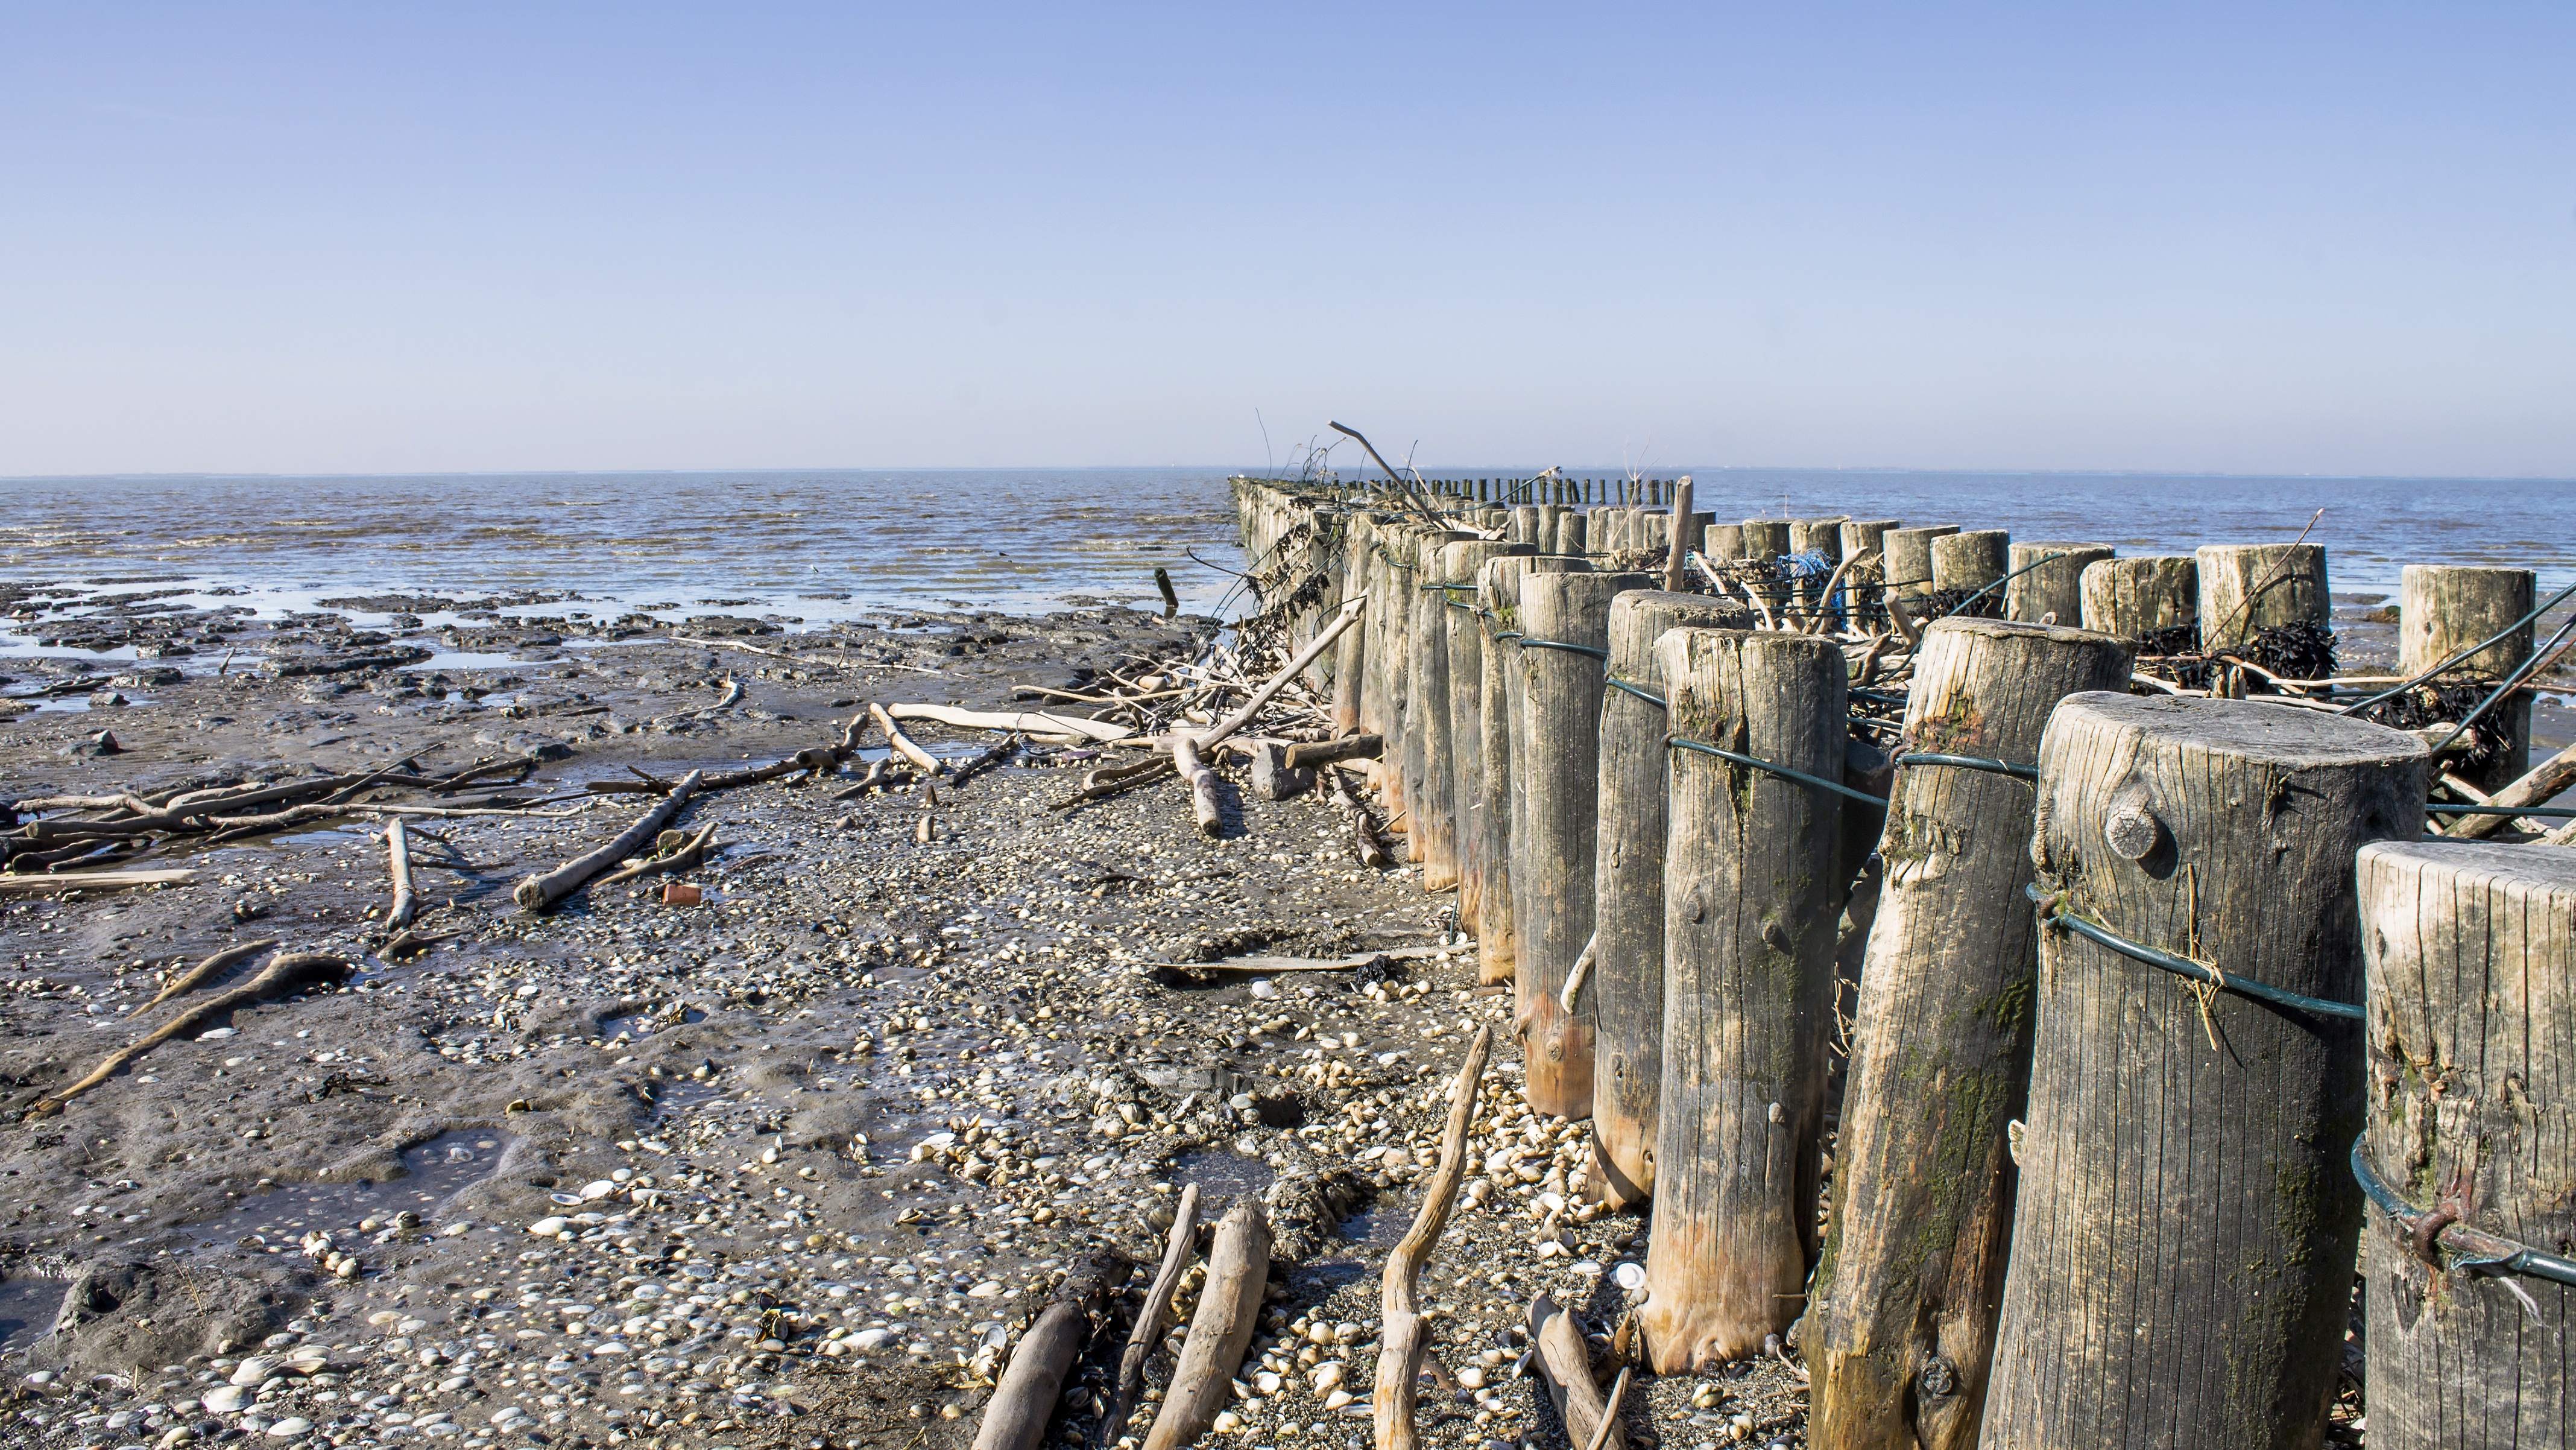
beach, landscape, sea, coast, water, rock, ocean, sky, wood, shore, cliff, terrain, geology, ruins, breakwater